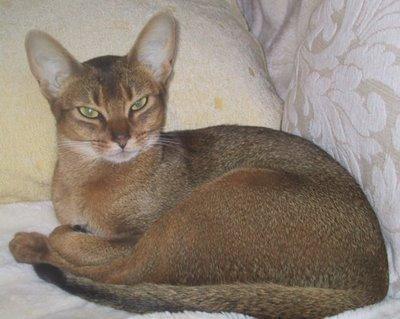
Abyssinian